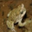
Label: frog